Bastimentos Island

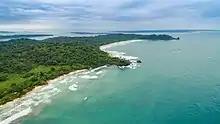
Red Frog Beach, Bastimentos Island

Crawl Cay and Zapatilla Cays are islands situated near the southern and eastern portions of the island. A network of informal trails connects the town of Old Bank to Red Frog Resort and the Marina, as well as a road network built at Red Frog Resort connects the resort with the marina, Red Frog Beach, and various other hostels and hotels near the marina.